Jacques Charpentier

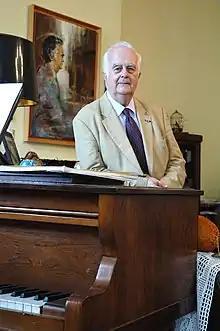
Jacques Charpentier

Jacques Georges Paul Charpentier (18 October 1933 – 15 June 2017) was a French composer and organist. He is unrelated to either of two other eminent French musicians with the same surname (Marc-Antoine Charpentier and Gustave Charpentier).